CinemaSins

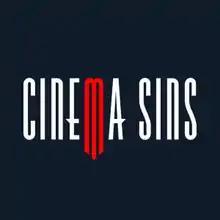
CinemaSins logo

CinemaSins is a YouTube channel created by Jeremy Scott and Chris Atkinson. The channel produces the ""Everything Wrong With..."" series that offers critique and commentary on movies. As of June 25, 2025, CinemaSins has approximately 9,190,000 subscribers and over 4.0 billion video views. Its slogan is "No Movie Is Without Sin". The channel's founders have since established a stand-alone website, CinemaSins.com, operating concurrently with the YouTube channel.